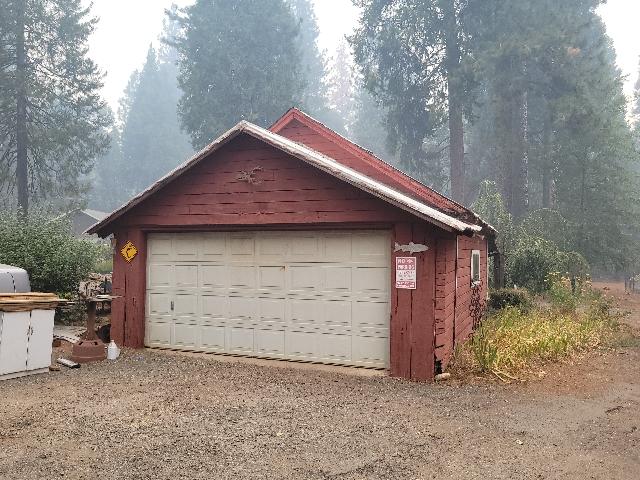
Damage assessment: no_damage